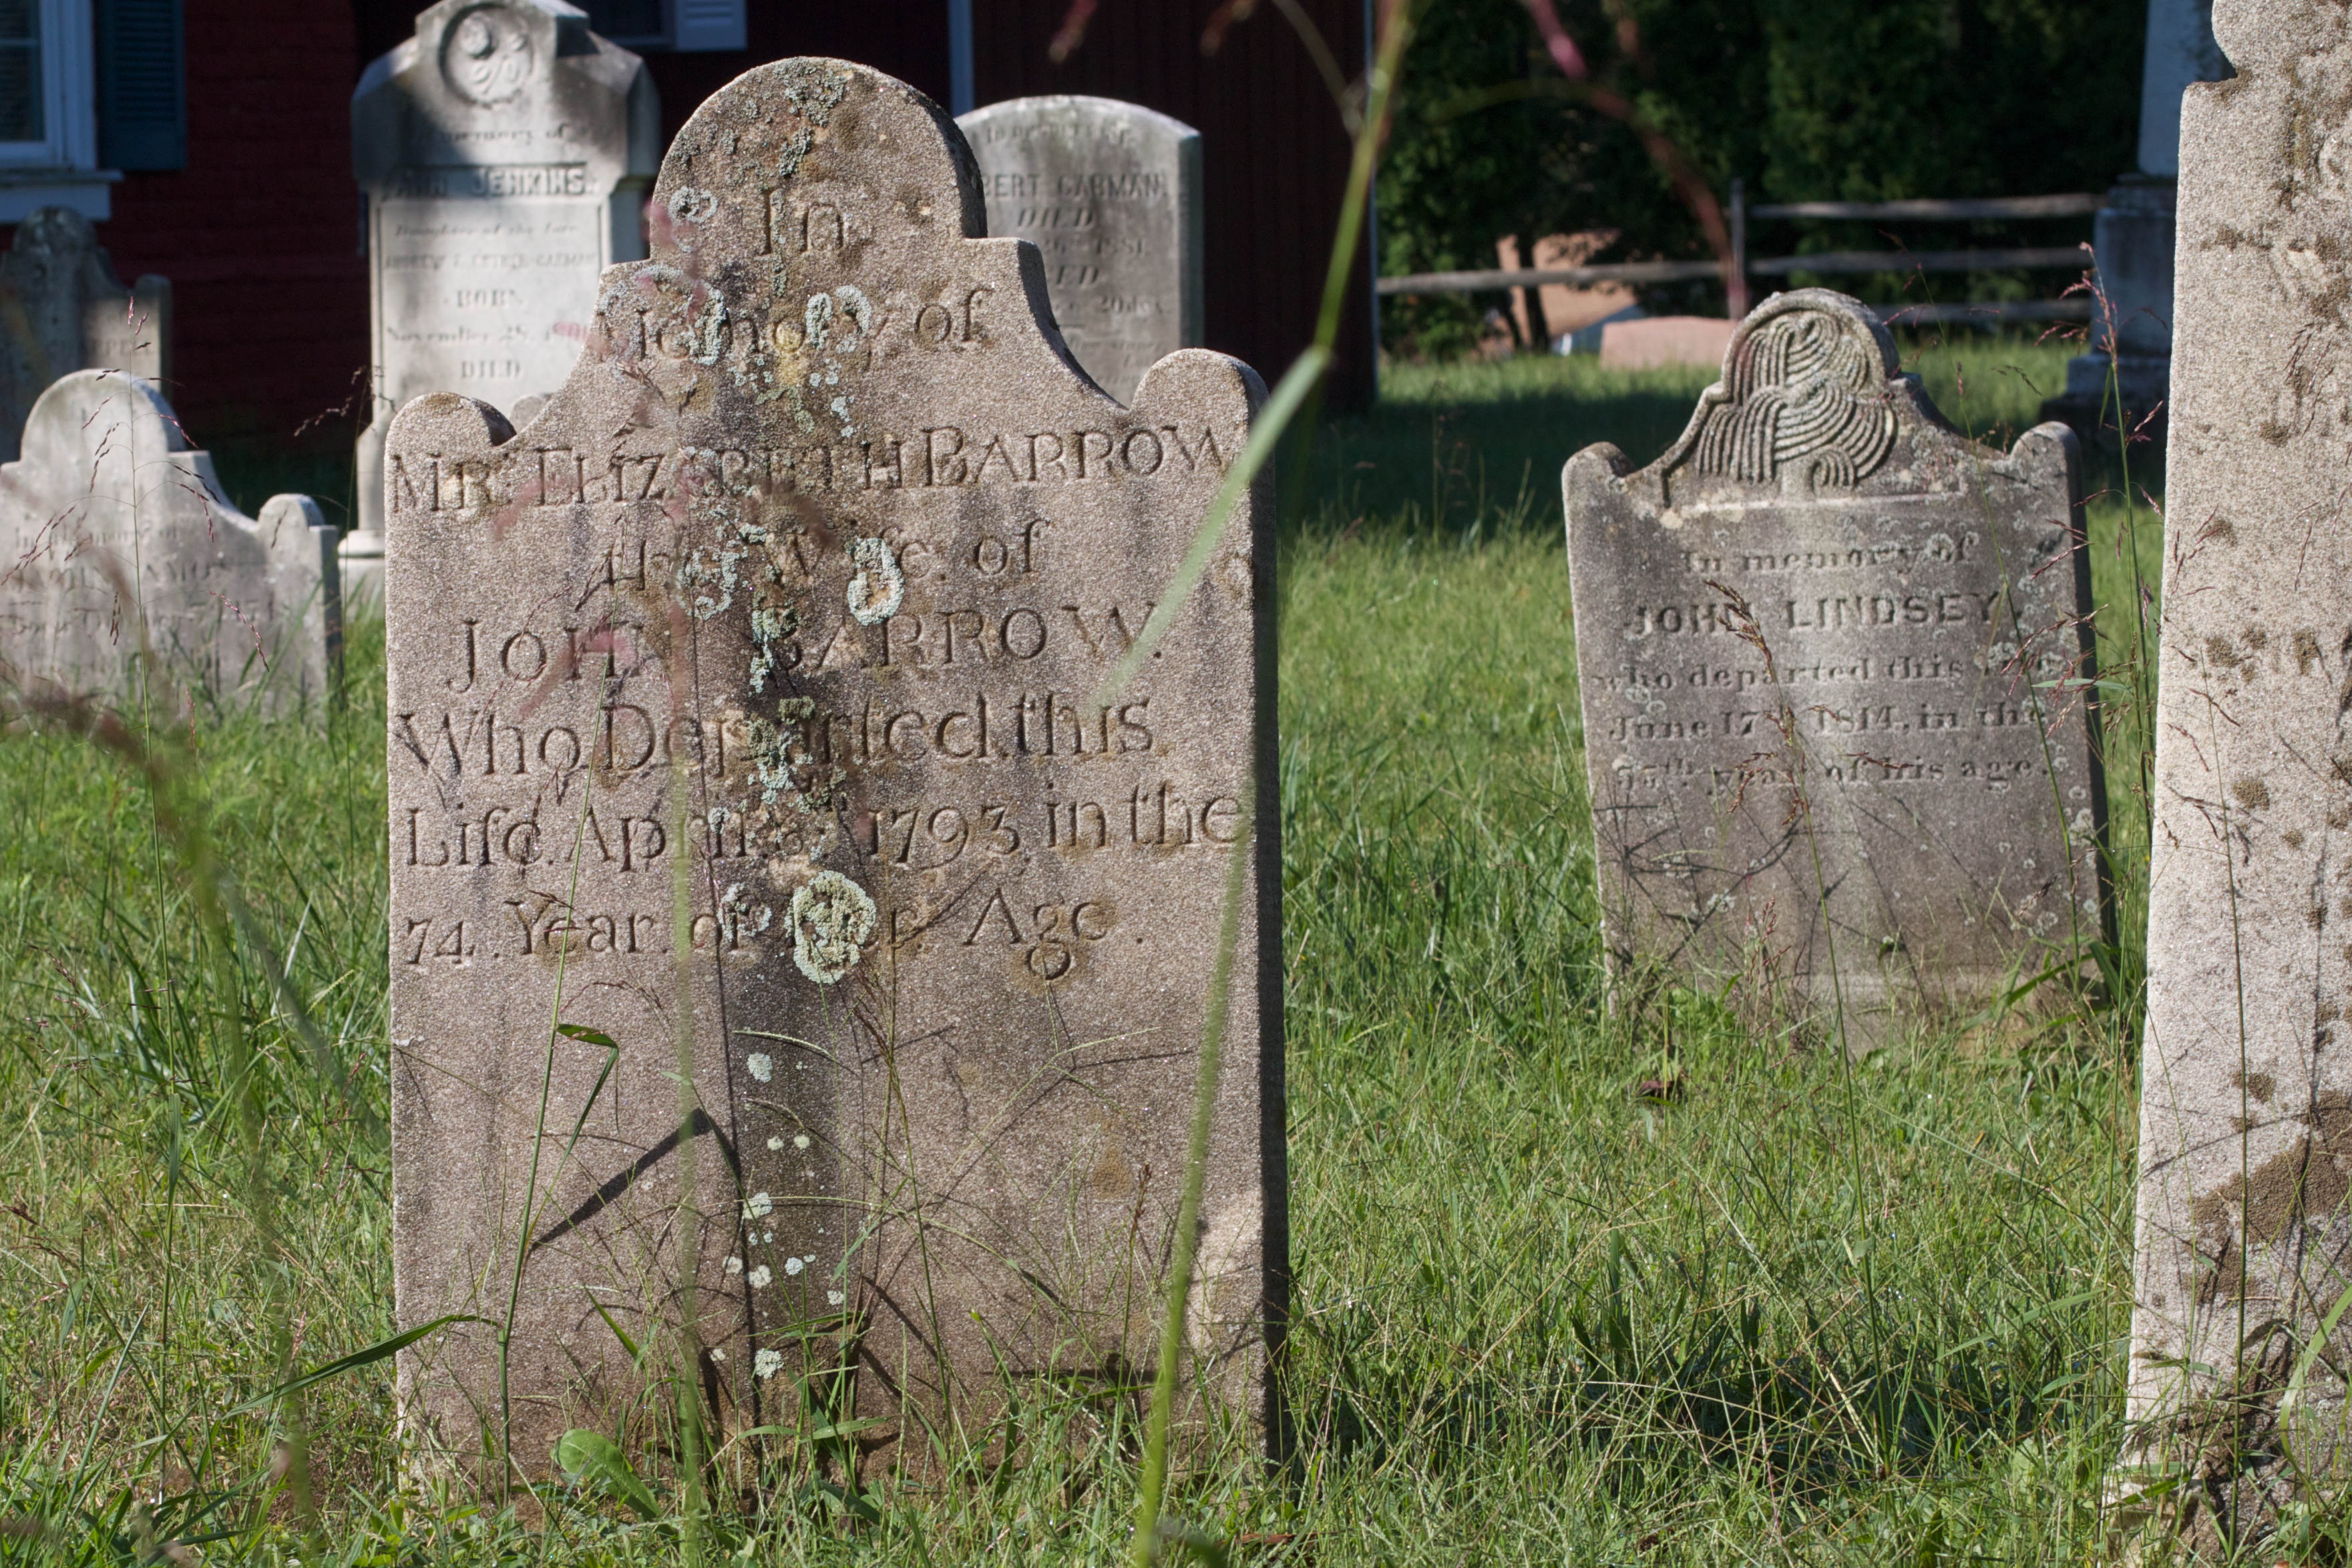
cemetery, grave, headstone, odyssey, stele, ancient history, nonbuilding structure